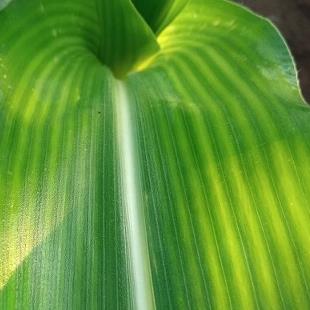
Crop: Maize
Condition: stripe-d